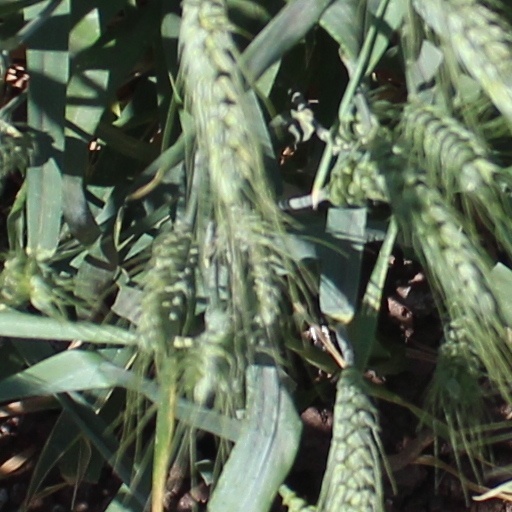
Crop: wheat